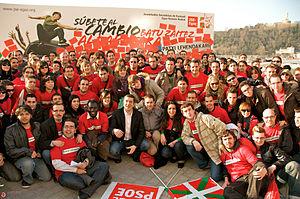
Les élections au Parlement Basque de 2009, qui ouvrent le pas à la IXᵉ législature, ont eu lieu le 1ᵉʳ mars 2009, le même jour que les élections au Parlement de la Galice, comme l'avait annoncé le lehendakari Juan José Ibarretxe le 2 janvier 2009.